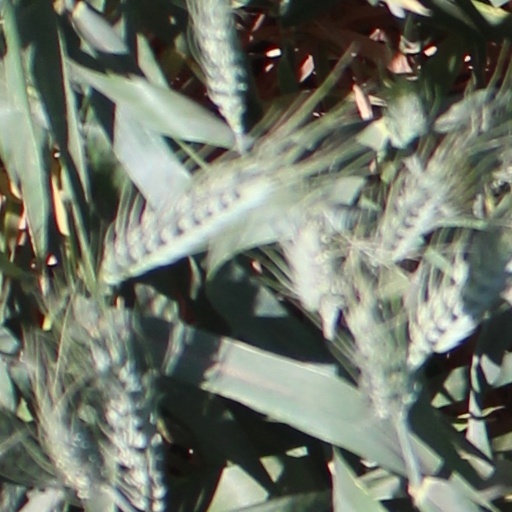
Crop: wheat